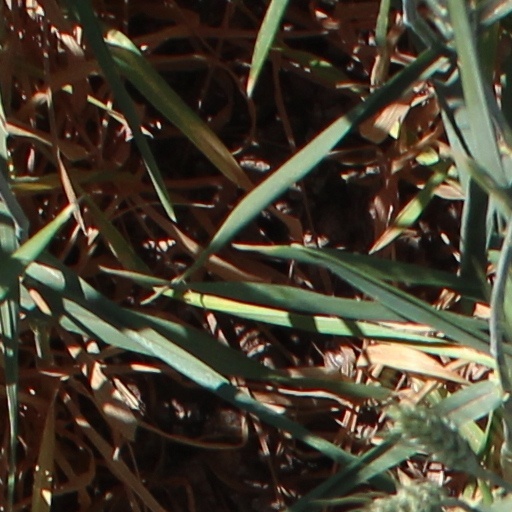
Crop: wheat